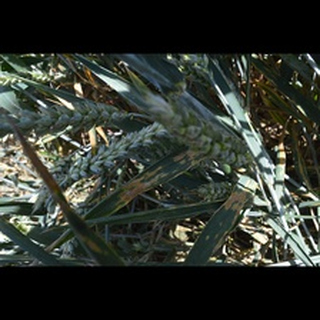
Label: wheat_septoria